Hull loss

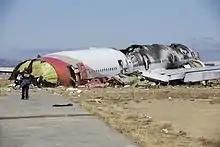
Wreckage of Asiana Airlines Flight 214—a Boeing 777-200ER—lying at San Francisco International Airport

A hull loss is an aviation accident that damages the aircraft beyond economic repair, resulting in a total loss. The term also applies to situations where the aircraft is missing, the search for its wreckage is terminated, or the wreckage is logistically inaccessible.